Battle of Sitka

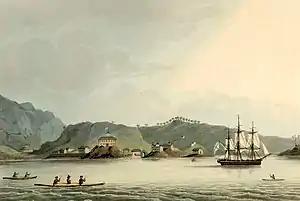
The Russian merchant sloop "Neva" visits Kodiak, Alaska in 1802.

The Tlingit chose to construct the roughly 240 feet by 165 feet (73 by 50 meters) "Shís'gi Noow" (the "Fort of Young Saplings") at the high water line near the mouth of the Indian River to take advantage of the long gravel beach flats that extend far out into the bay; it was hoped that the shallows would prevent the Russian ships from attacking the installation at close range. Some 1,000 native spruce logs were used in the construction of 14 buildings ("barabaras") and the thick palisade wall that surrounded them. The Kiks.ádi battle plan was a simple one: they would gauge the Russians' strength and intentions at "Noow Tlein", then strategically retreat to the perceived safety of the new fort. Baranov returned to Sitka Sound in late September 1804 aboard the sloop-of-war "Neva" under the command of Lieutenant Commander Yuri Feodorovich Lisyansky. "Neva" was accompanied by the "Ermak" and two other smaller, armed sailing ships, manned by 150 "promyshlenniks" (fur traders), along with 400–500 Aleuts in 250 "baidarkas".